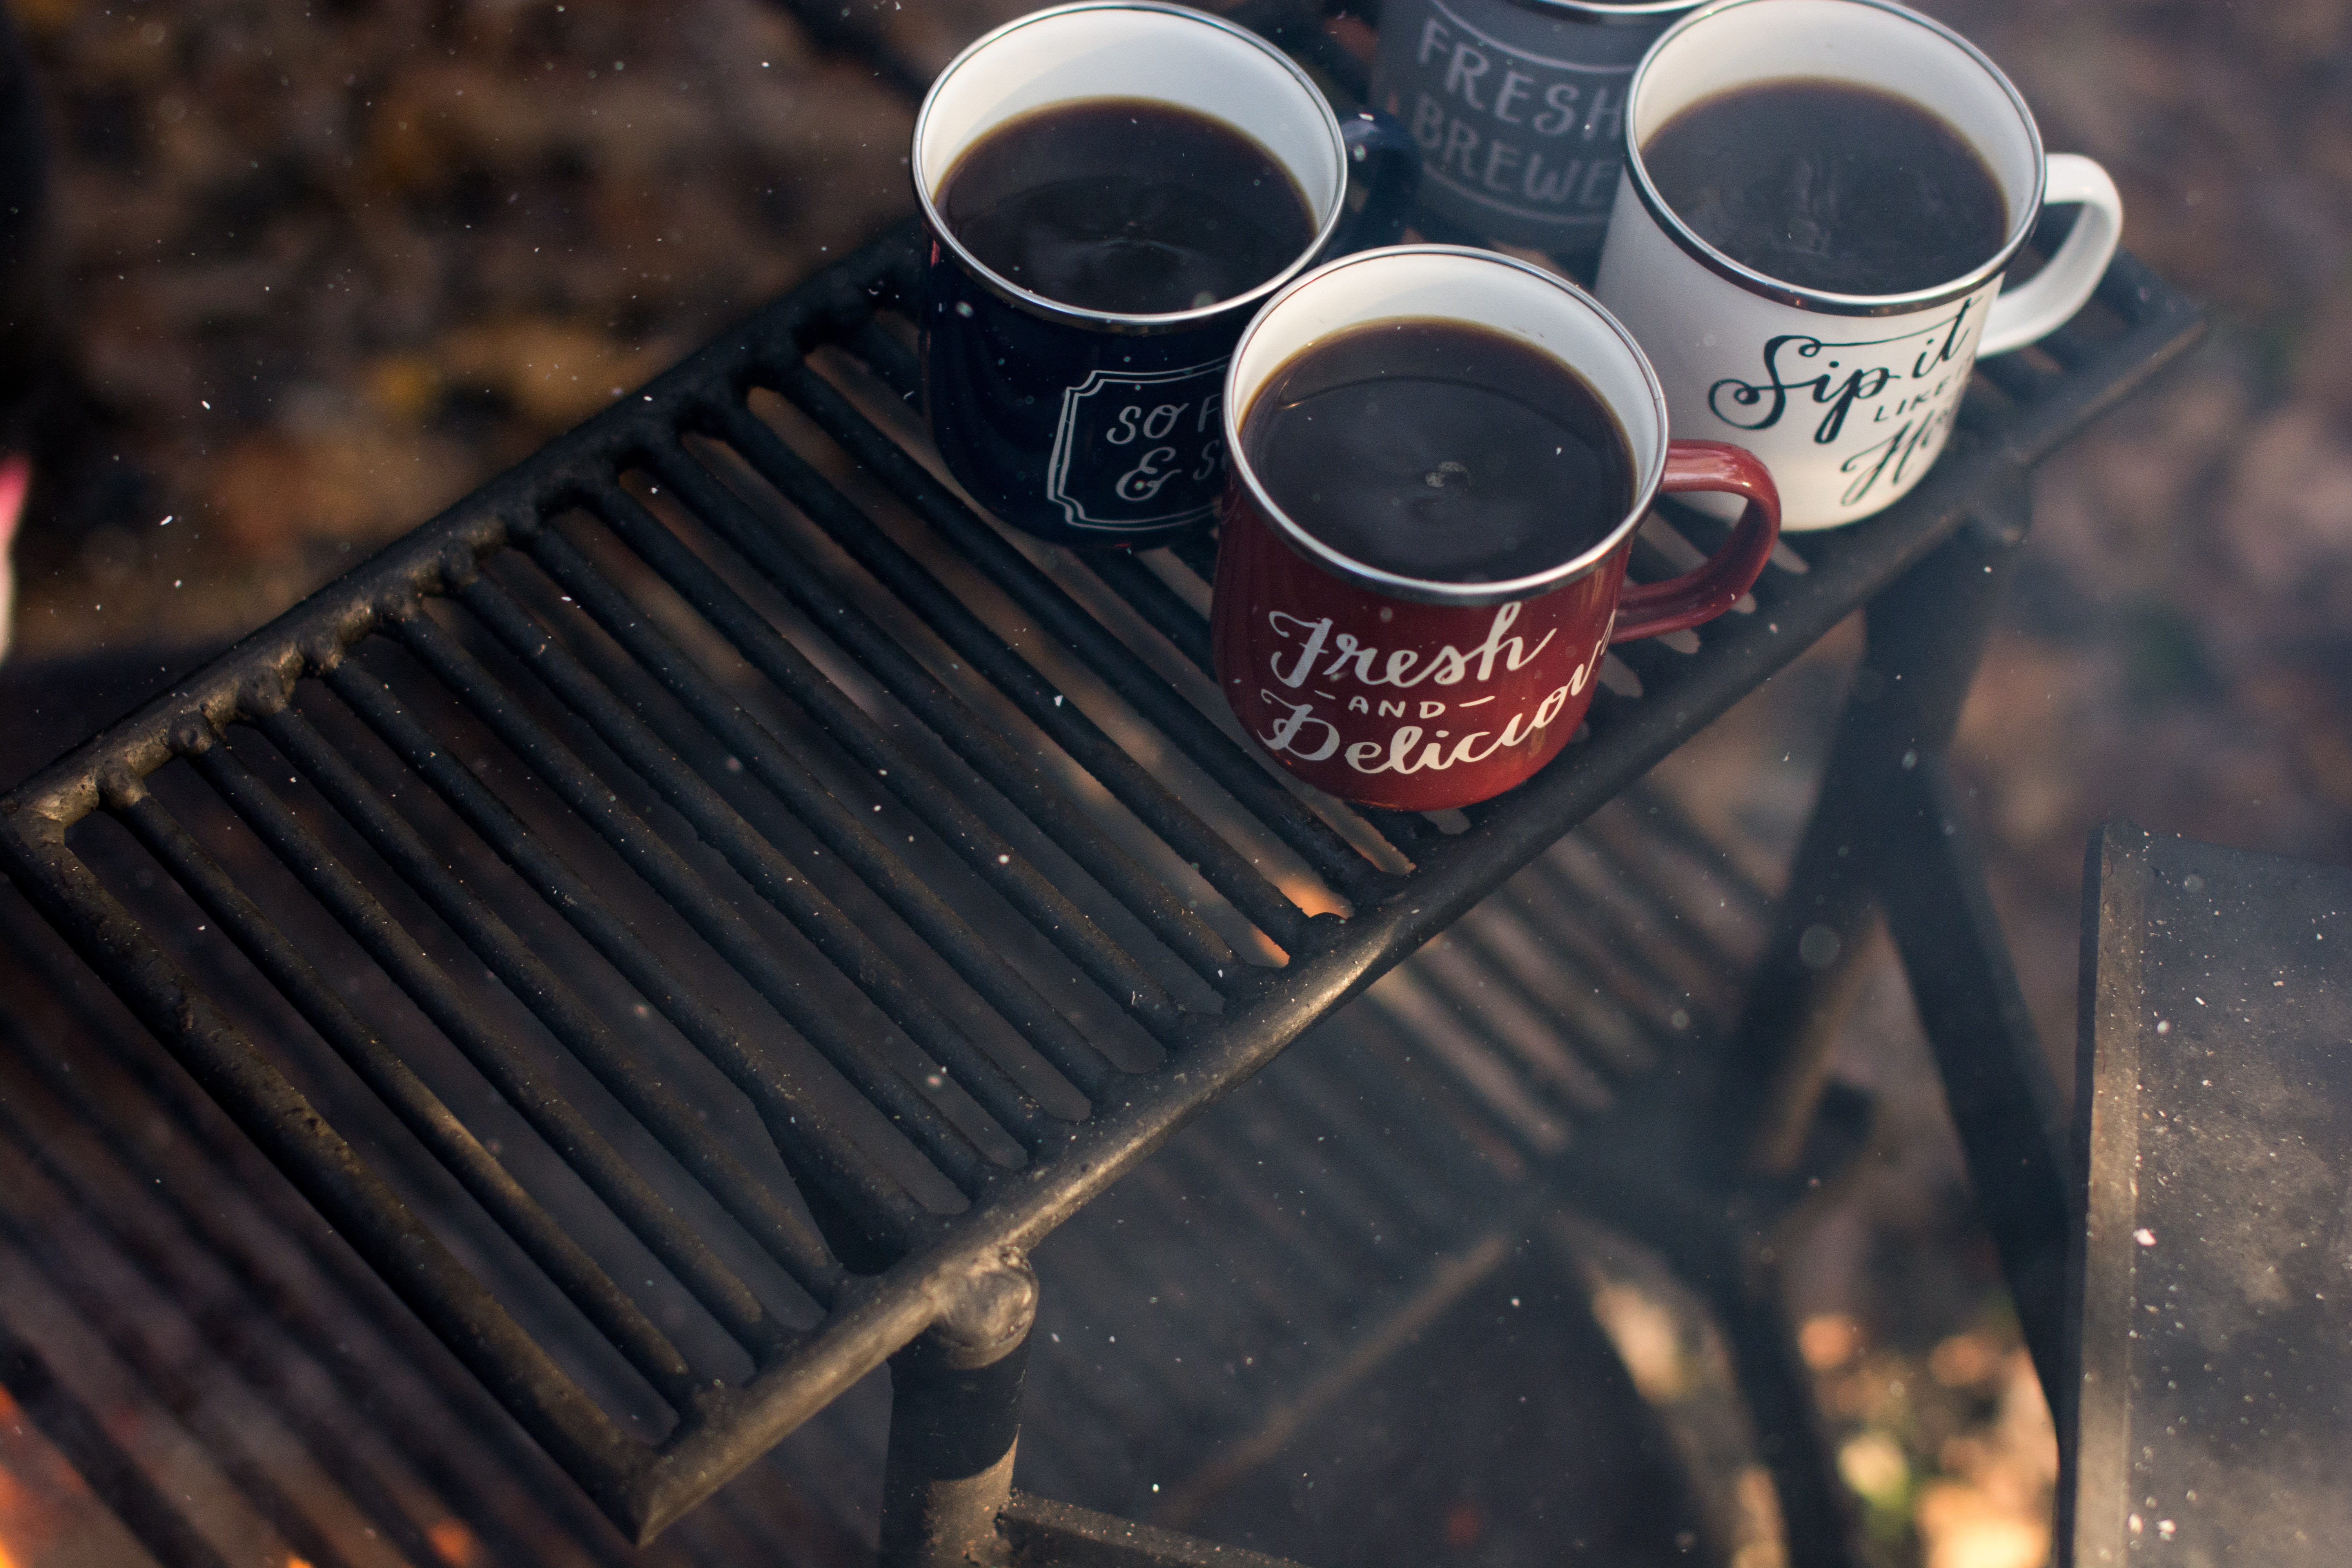
coffee, cup, vehicle, drink, black, camping, mug, close up, enamel, macro photography, single lens reflex camera